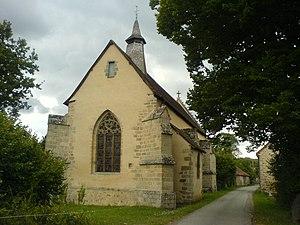
Chapelle
Cet article recense les monuments historiques de la Creuse, en France.
La chapelle Notre-Dame de la Borne est une chapelle française située dans le département de la Creuse, sur la commune de Saint-Michel-de-Veisse, dans le village de la Chapelle. Elle est consacrée au culte de la Vierge Marie, célébré chaque année depuis le XVIᵉ siècle lors du lundi de Pentecôte.
Saint-Michel-de-Veisse est une commune française située dans le département de la Creuse, en région Nouvelle-Aquitaine.